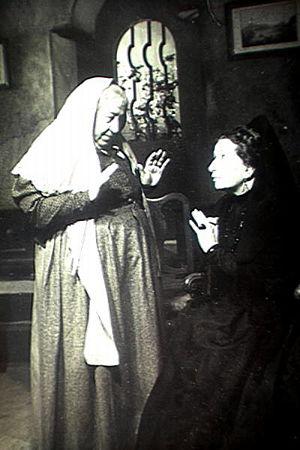
Wanda Capodaglio est une actrice italienne. Elle est apparue dans de 30 films entre 1914 et 1970.